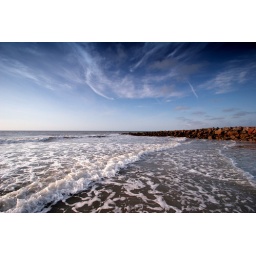
Calming ocean water and blue skies at Edisto Beach in SC.